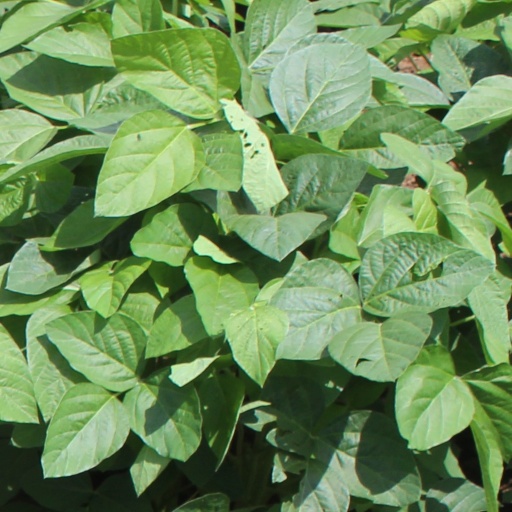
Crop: soybean